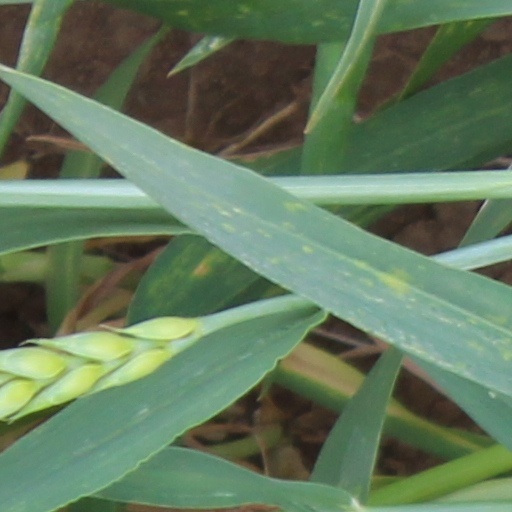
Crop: wheat